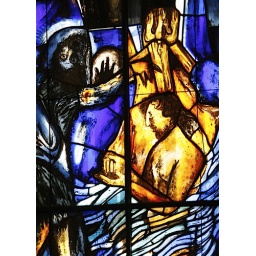
Stain glass window in the first church of the americas